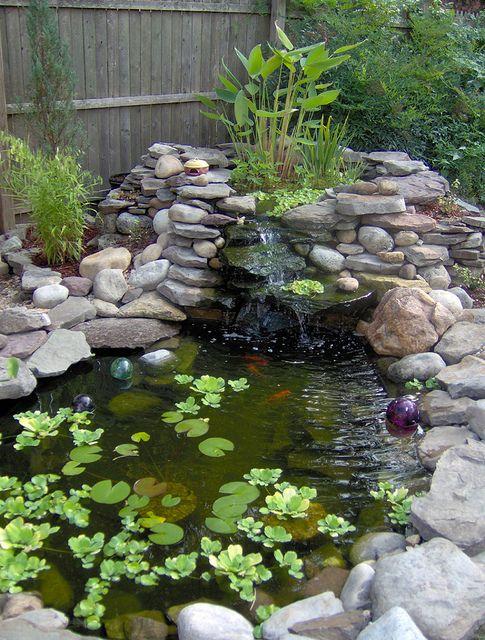
Sehemu ya bwawa la ufugaji wa samaki, likionekana kua limejengwa kwa mawe pembeni na katikati ya bwawa kukiwa na maji, yaliyoota mimea yakijani ndani yake, huku kukiwa limezungushiwa wigo wa mbao na miti iliyopandwa kando ya bwawa hilo.